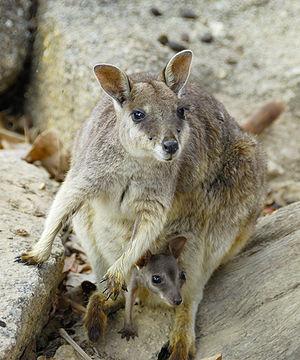
Le pétrogale de Mareeba est un marsupial de la famille des Macropodidae vivant dans le nord-est du Queensland en Australie. On le trouve dans les montagnes à l'ouest de Cairns depuis le mont Garnet jusqu'à la rivière Mitchell et le mont Carbine et, plus à l'intérieur, autour de Mungana.